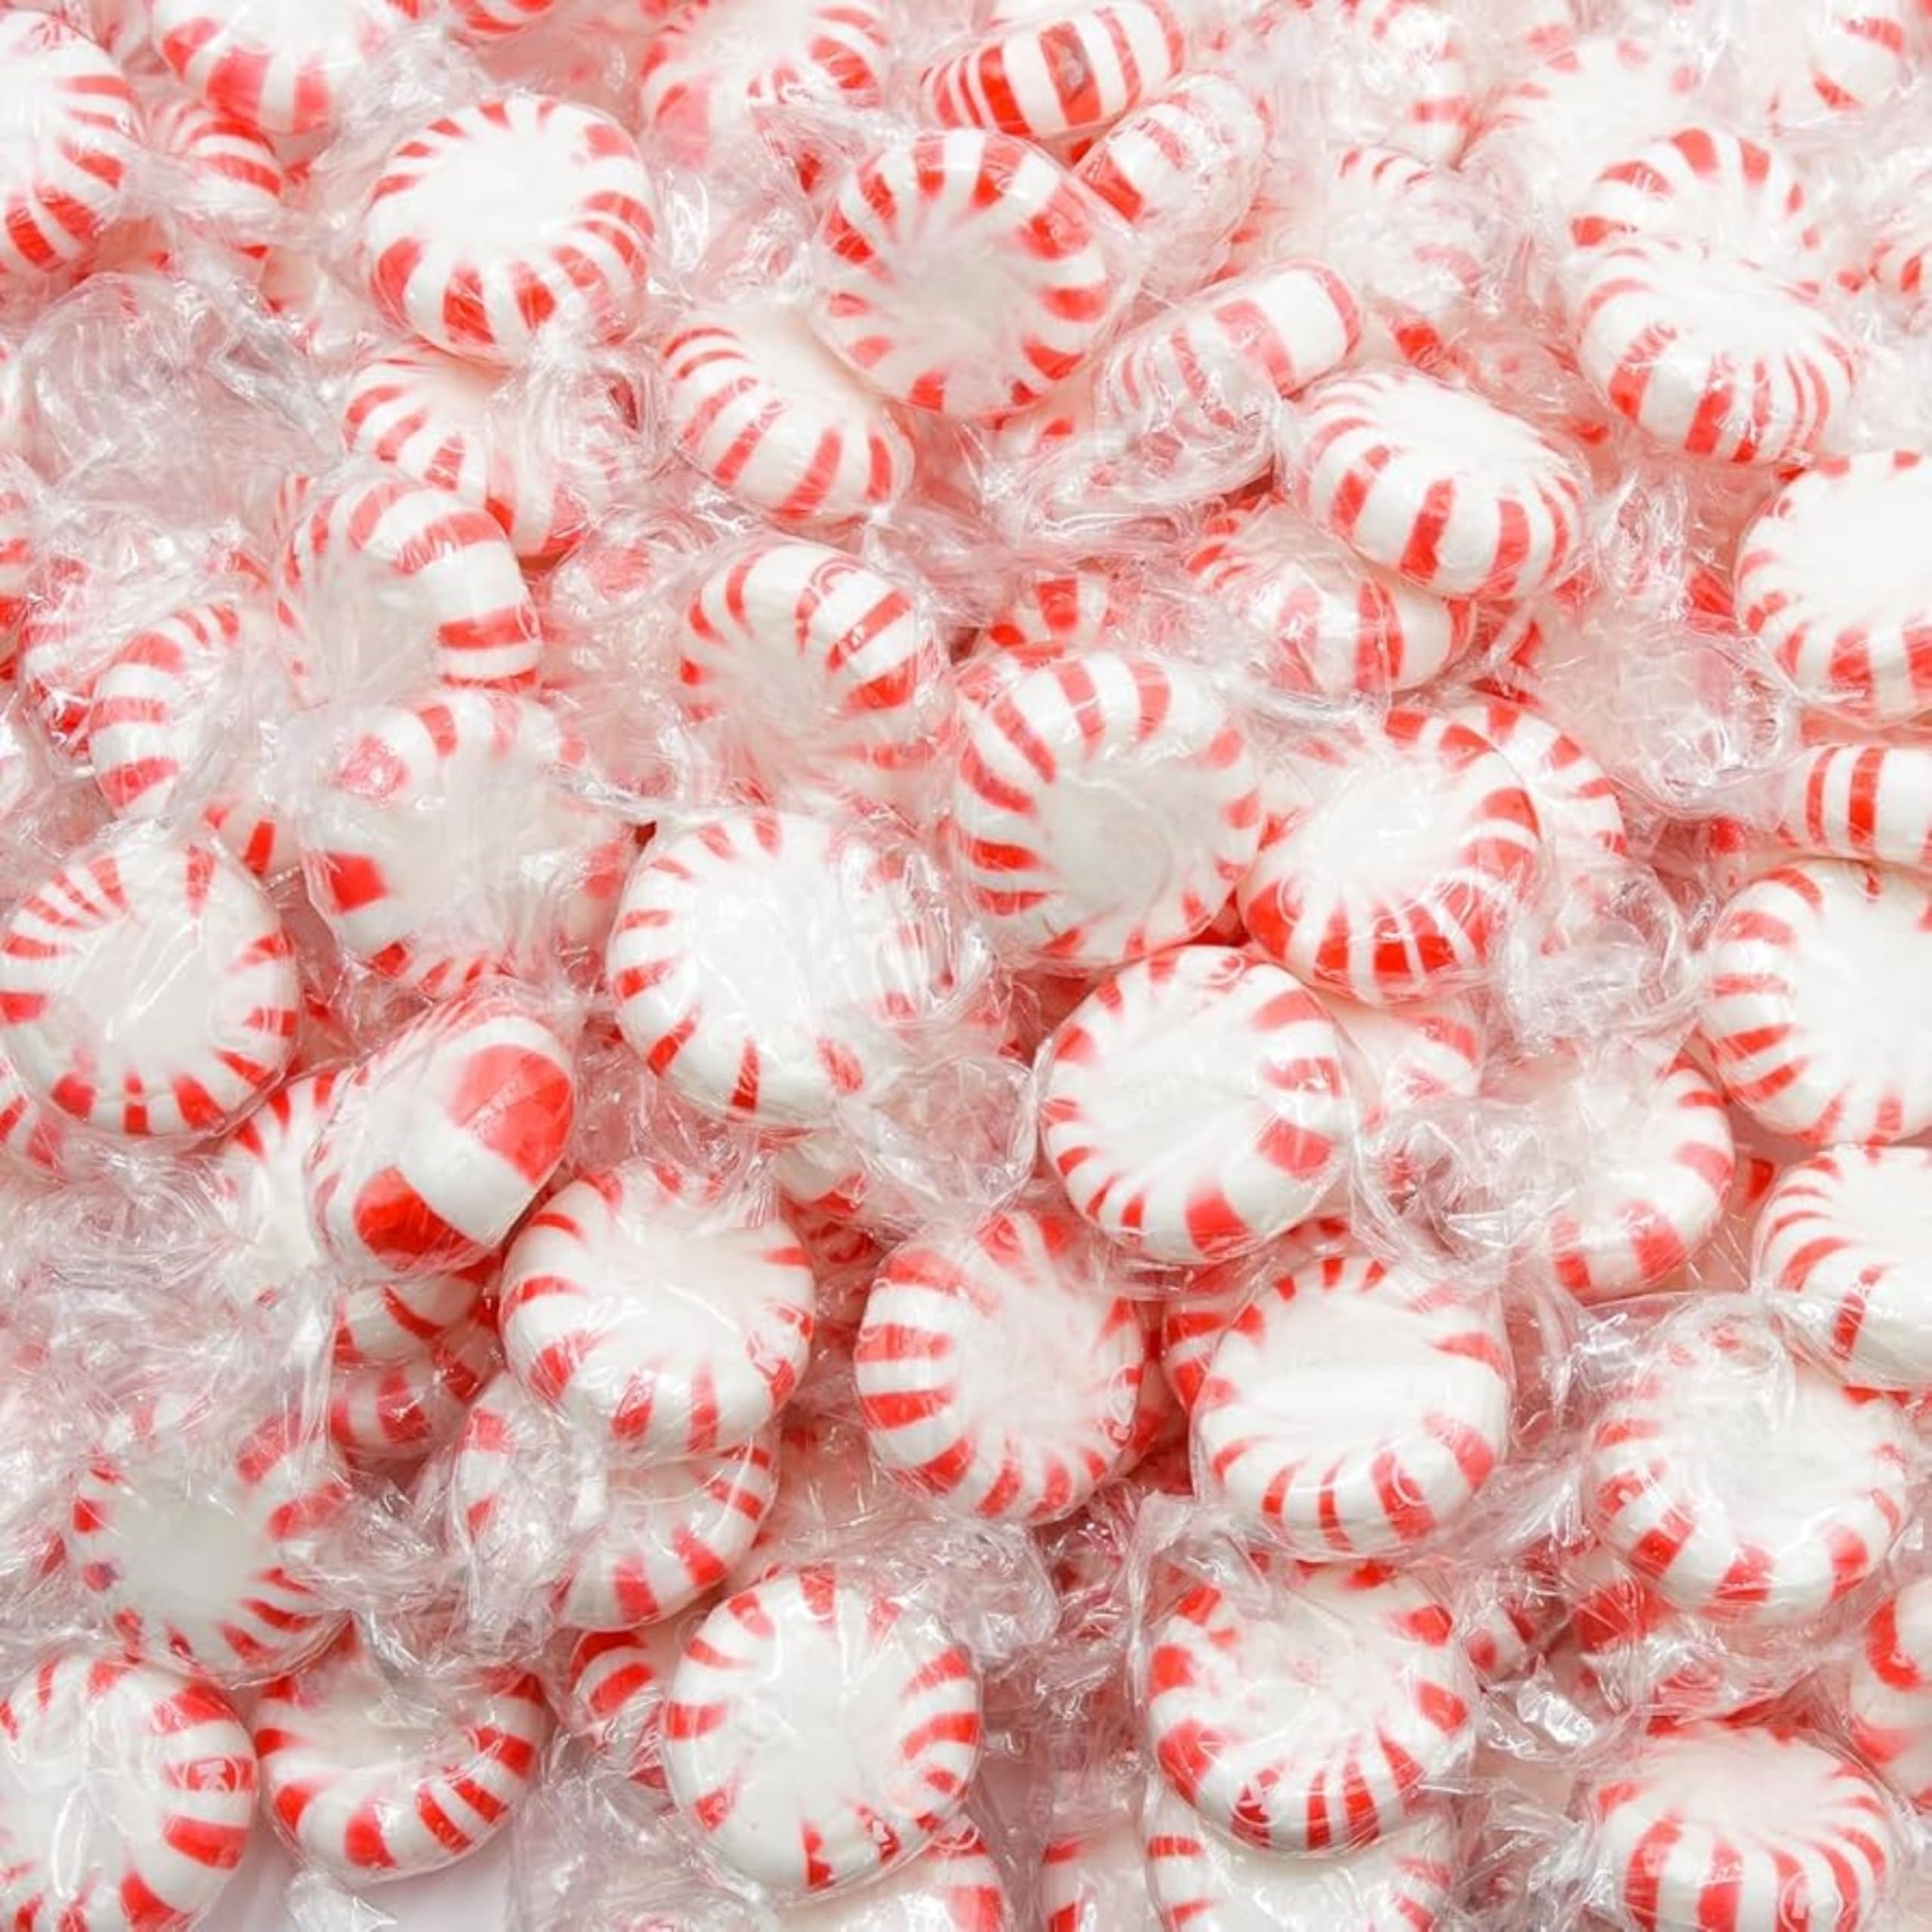
Item Name: American Old Fashioned Peppermint Starlights Mints Hard Candy Discs Individually Wrapped Bulk 3 Lb's 200+ pcs (48-Oz)
Bullet Point 1: FRESH MINTY FLAVOR: Enjoy the fresh, classic peppermint flavor you love with this single flavor Peppermint Starlight assortment, made with real peppermint oil!
Bullet Point 2: INDIVIDUALLY WRAPPED: Each candy is individually wrapped for maximum freshness and hygiene. A safe option for Halloween candy, Birthday piñatas, and candy bowls!
Bullet Point 3: RESALABLE STAND-UP BAG: Our sweet assortments are well packaged in premium quality, resealable stand up bags with a clear window, perfect to keep in your pantry for convenient snacking!
Bullet Point 4: PEANUT AND GLUTEN FREE: Enjoy worry free snacking for you and your kids. Every piece of candy is peanut free, gluten free, and is made in a tree nut free facility!
Bullet Point 5: BULK VALUE: Our candy assortments are packaged in bulk so we can share great value with our customers!
Product Description: amazon america andy asorted assortit assortmen baged bagged balance balls barrel barrell bathroom best big bigest biggest birthdays bite bites bluk bowl box boxes boxs braces bracha braches brach's brack branch branchs brand brash bright brites british brock brocks buffet bulks bull bullk bundle button cabdy cady camdy cand candi candied candies candybowl canes cansy cany carepackage cheapest cheep chrismas circles circular claasic clean clearance clerance cnady coated collection combination combo company count cristmas delights discount discounted dish dishes disk disks drops easter easy fall fancy favorite flavored food fres fruit full funsize giant goodie gourmet green holiday hospitality hotel imperial imperials indivdual individual individuall individualy indiviual indvidual intense kandies kandy kirkland lage large lasting lights lot megamix minature mini miniature minto mouse naturally nice nostalgic novelty nuggets office oldies orgainic organic original pack package packs party pennies penny pep peper peperment pepermint pepermints pepp pepper pepperment peppermin peppermit pick pieces pillow pinata pinwheels plain pound price priced prime pure red refreshing restaurant retro rock royals rum sale scotch shipping size spearmint spearmints spice squares starbright starbrite starlet stars stripe striped stripped strong sucker suckers sucking sugar swirl tiny toffee traditional treat treating trick twist unwrapped variety vintage wholesale winter winterfresh wintergreen wrap wraped wrappe wrapper wrappers
Value: 48.0
Unit: Ounce

Price: 18.99